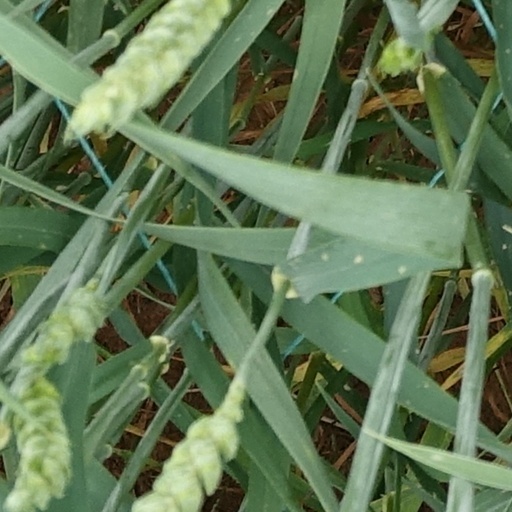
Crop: wheat